André and Magda Trocmé

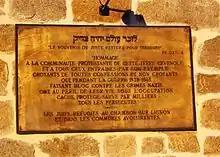
Plaque commemorating the Trocmé's rescue of the Jews in Le Chambon-sur-Lignon

In January 1971, the Holocaust memorial center in Israel, Yad Vashem, recognized André Trocmé as Righteous among the Nations. He died later that year in Geneva. In July 1986, Magda was also recognized. Several years later, Yad Vashem honored the village of Le Chambon-sur-Lignon and the neighboring communities with an engraved stele erected in its memorial park.